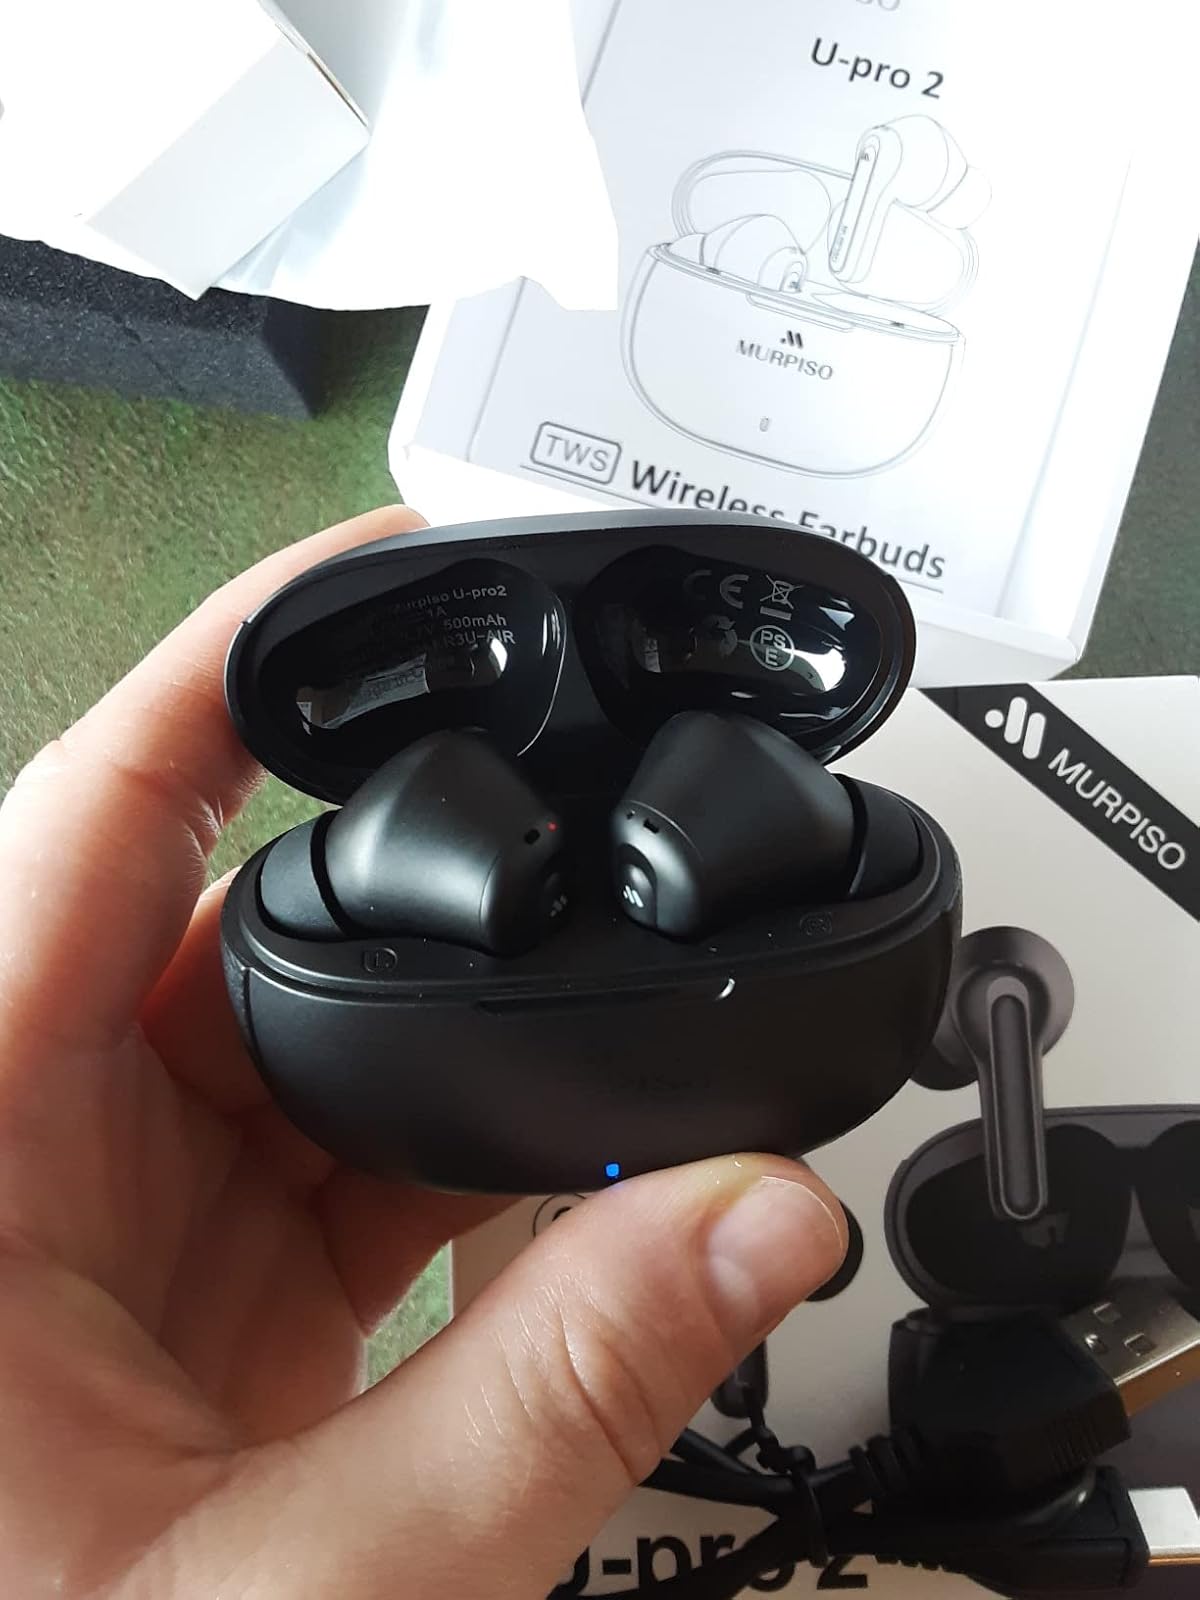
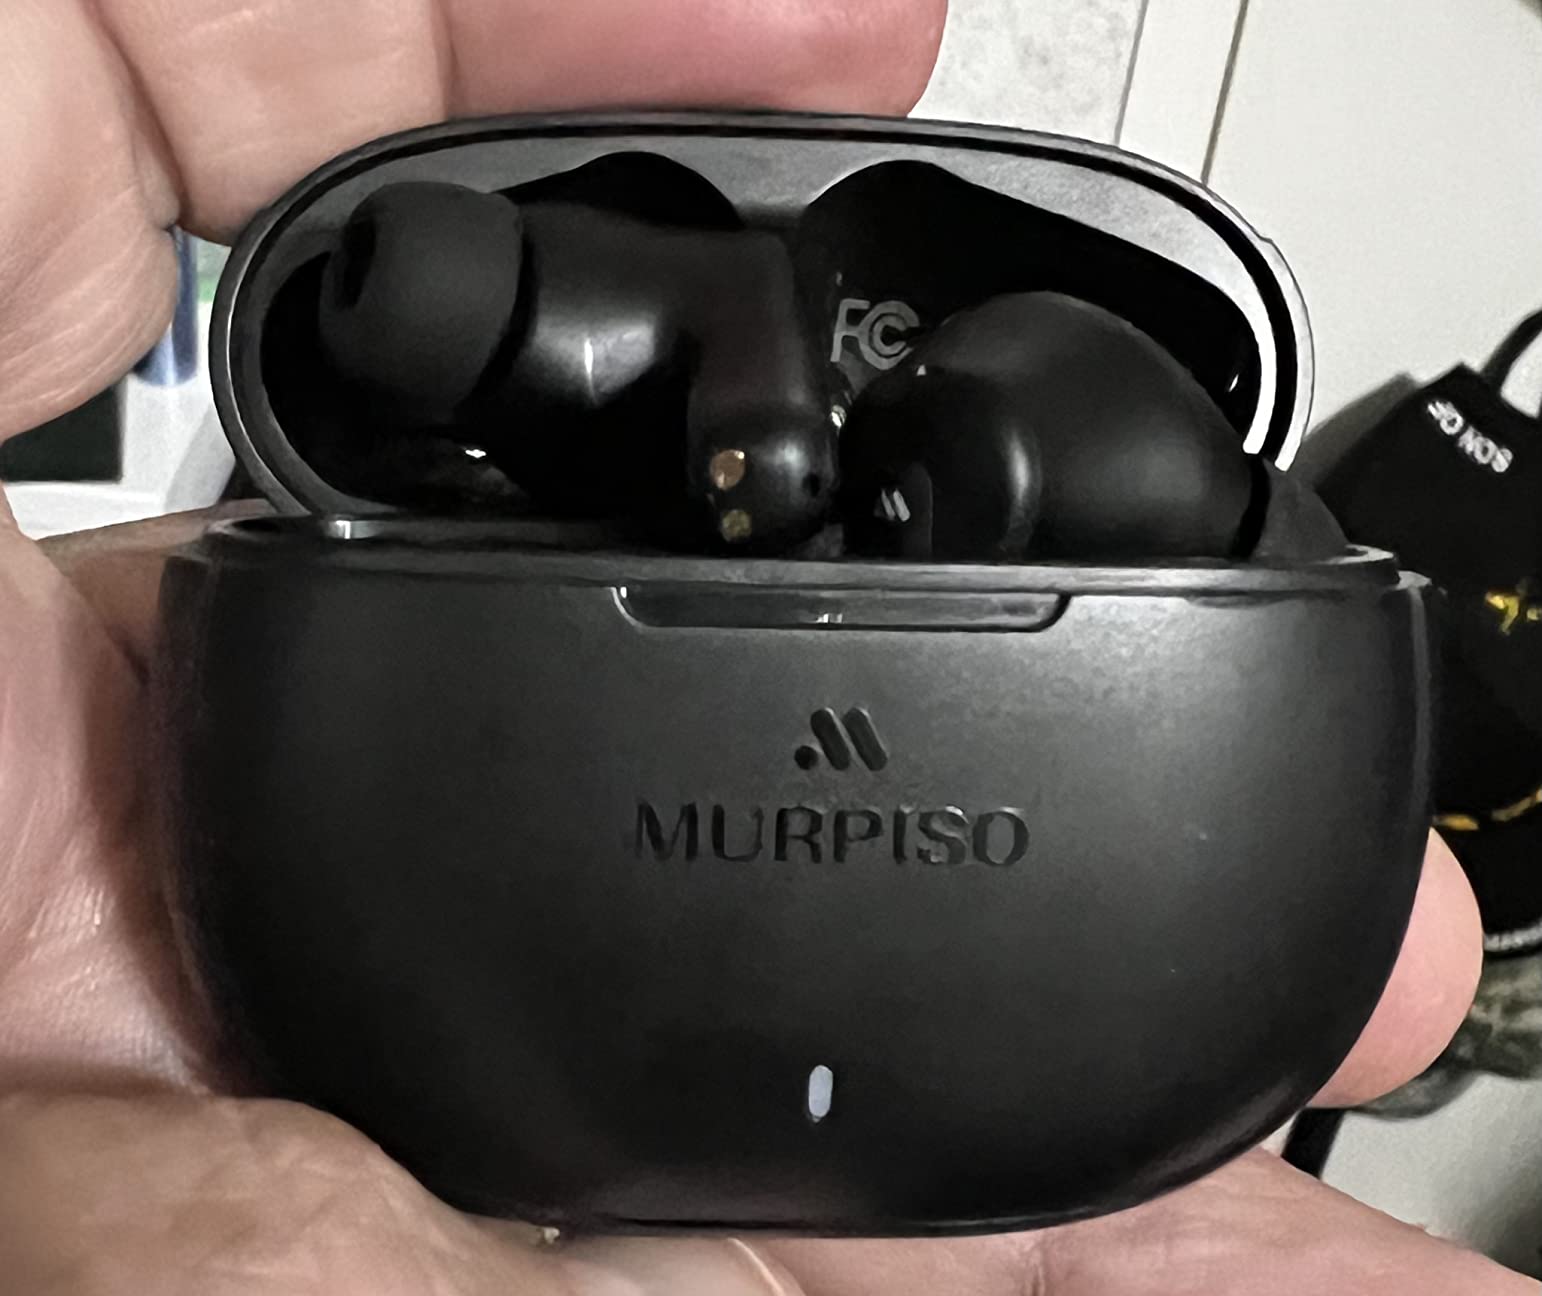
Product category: earbuds
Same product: yes